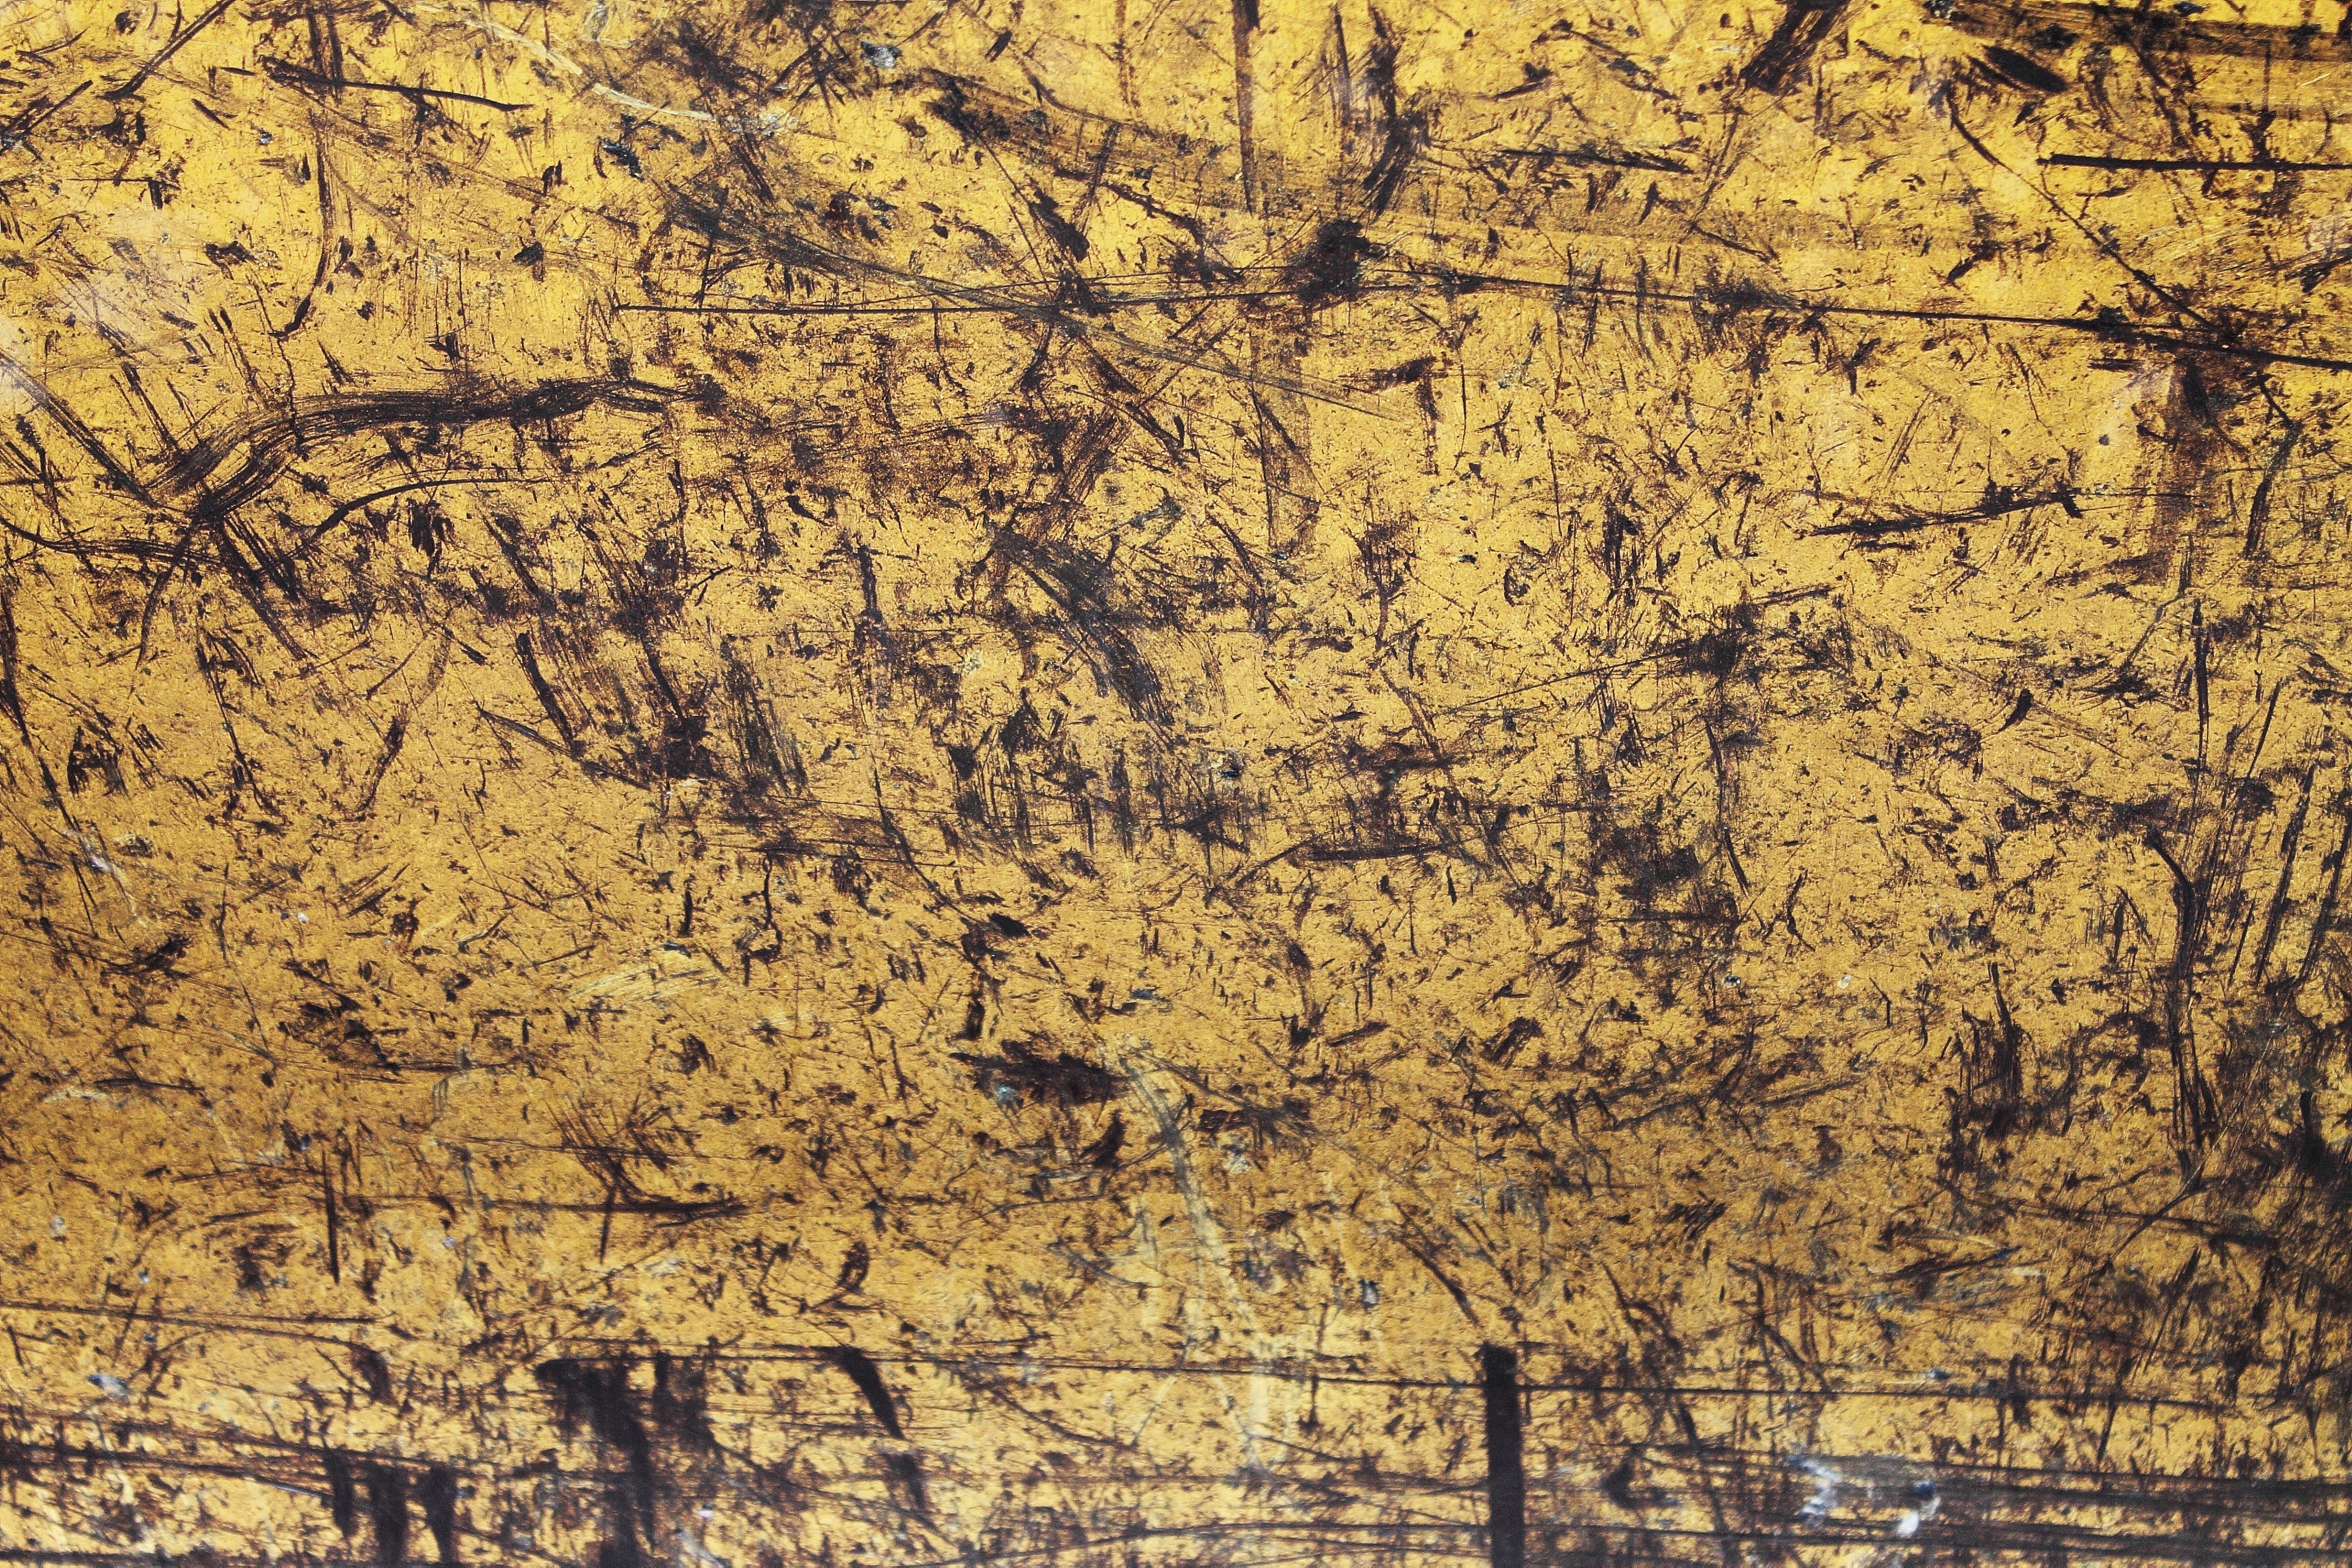
metal, rust, scratched, texture, steel, rusty, work, old, rusted, branch, tree, sky, pattern, computer wallpaper